Sparkster

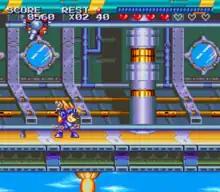
"Sparkster"

The eponymous main character is an opossum knight named Sparkster who fights an army of yellow wolves and robots. He is armed with a sword that can fire energy bolts and a rocket pack that allows him to fly short distances. The gameplay remains mostly the same as in Mega Drive/Genesis games, with the most notable change being the addition of a short-distance rolling dash. At the end of every level, Sparkster battles a boss, and the level is complete when it is defeated. The third (second in Easy) stage consists of Sparkster riding a robot-ostrich in an auto-scrolling level, while the seventh (fifth in Easy) consists of a top-down shooter level. One major difference is that the game's final level depends on the difficulty the player selected. On easy, the game culminates with battle against Axel Gear, but on normal, the story continues with Sparkster fighting the leader of the Wolves on the next level. On hard difficulty, the game continues beyond that, with the true final stage.